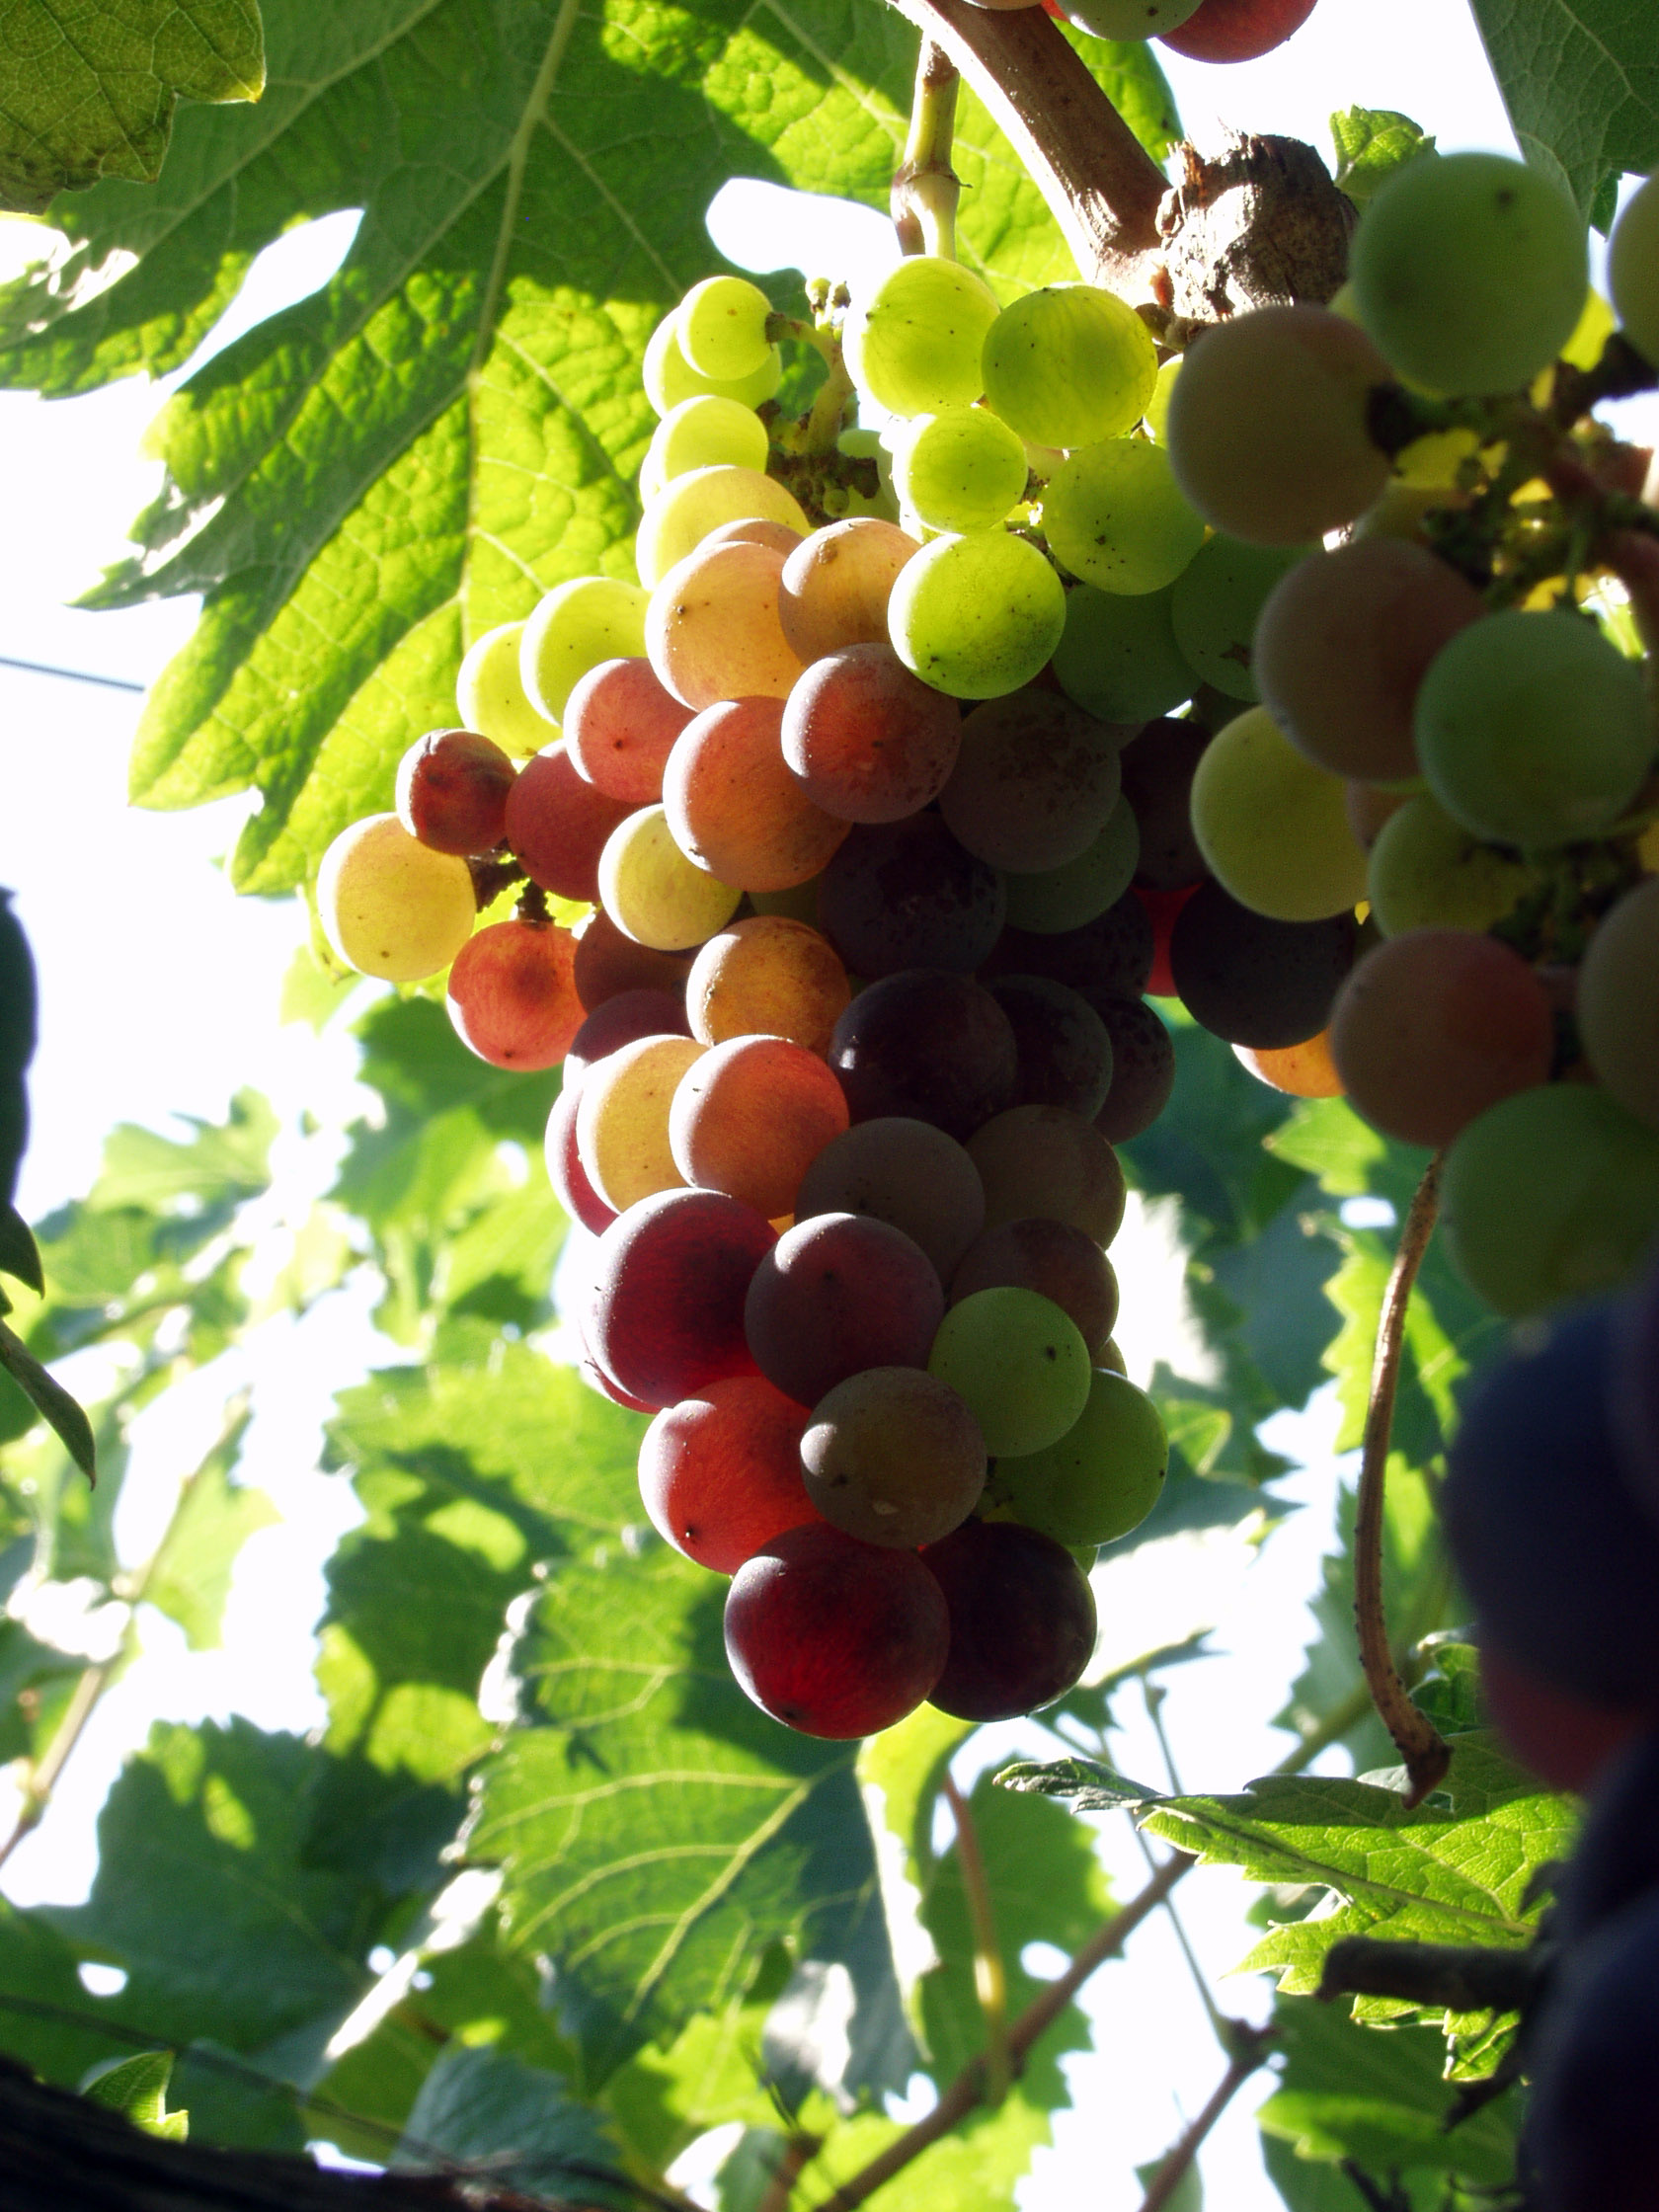
Label: Grapes